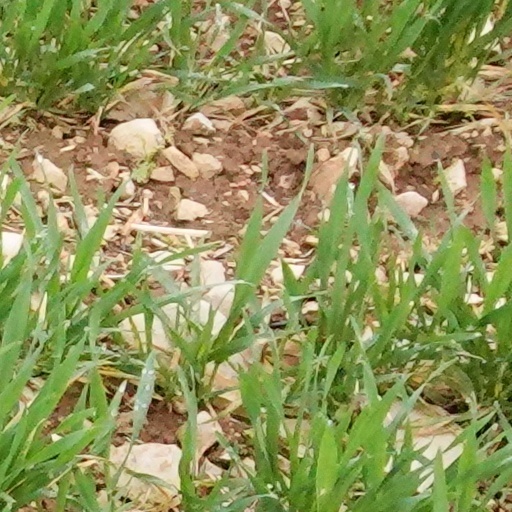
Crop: wheat